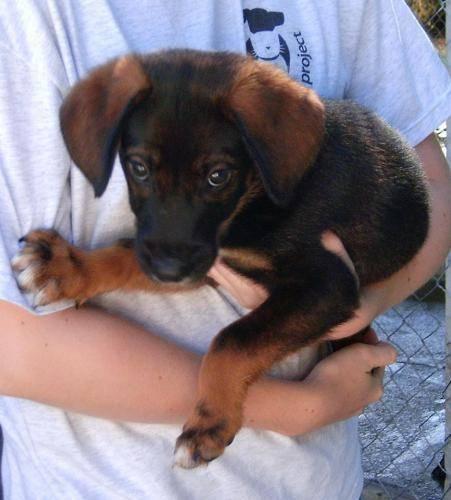
dog